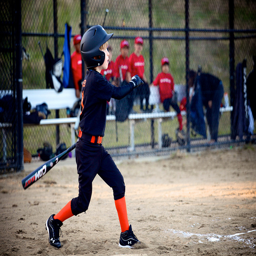
a young baseball player swinging a baseball bat
A young child preparing to hit a ball with the bat.
A young boy in a blue uniform who just hit a baseball
The child is swinging the baseball bat during the game.
A young baseball player pictured just after taking a swing with the bat.